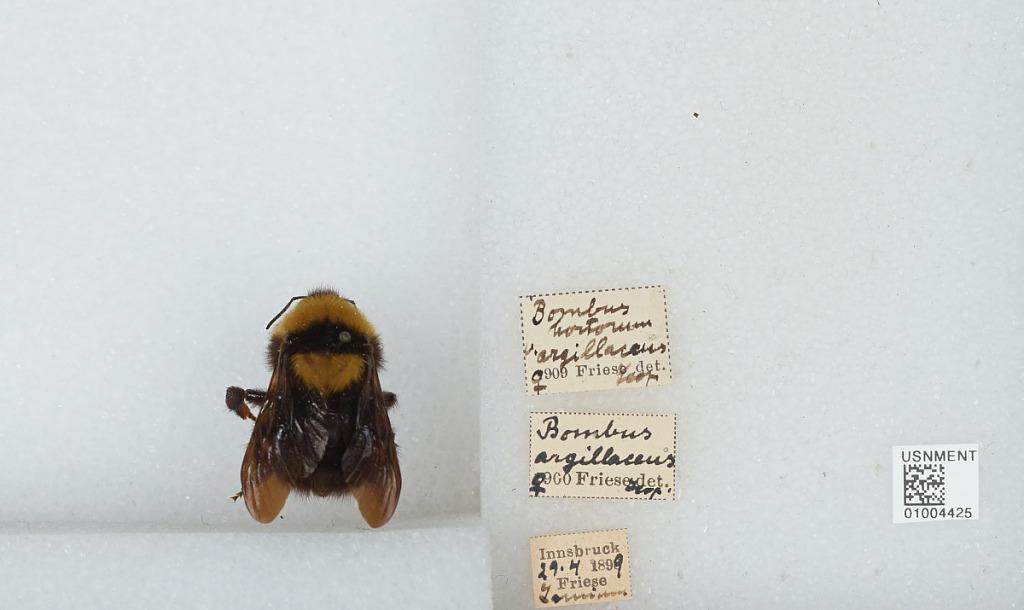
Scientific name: Bombus (Megabombus) argillaceus (Scopoli)
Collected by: Friese
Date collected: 1899-4-29
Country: Austria
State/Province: Tyrol
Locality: Innsbruck
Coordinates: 47.27, 11.38
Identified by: Friese